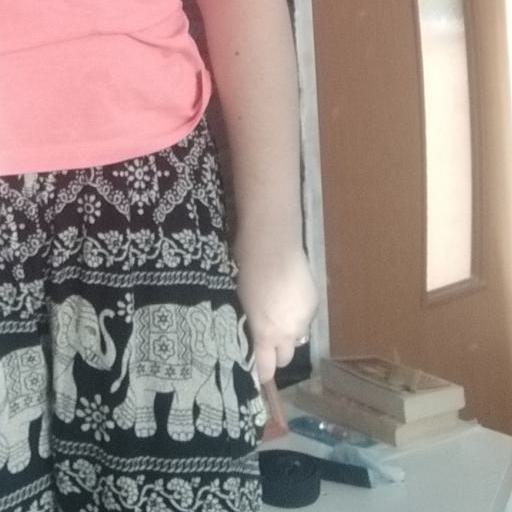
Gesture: no_gesture